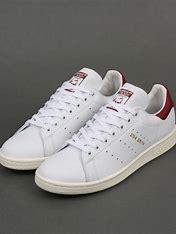
Brand: Adidas
Model: Stan Smith